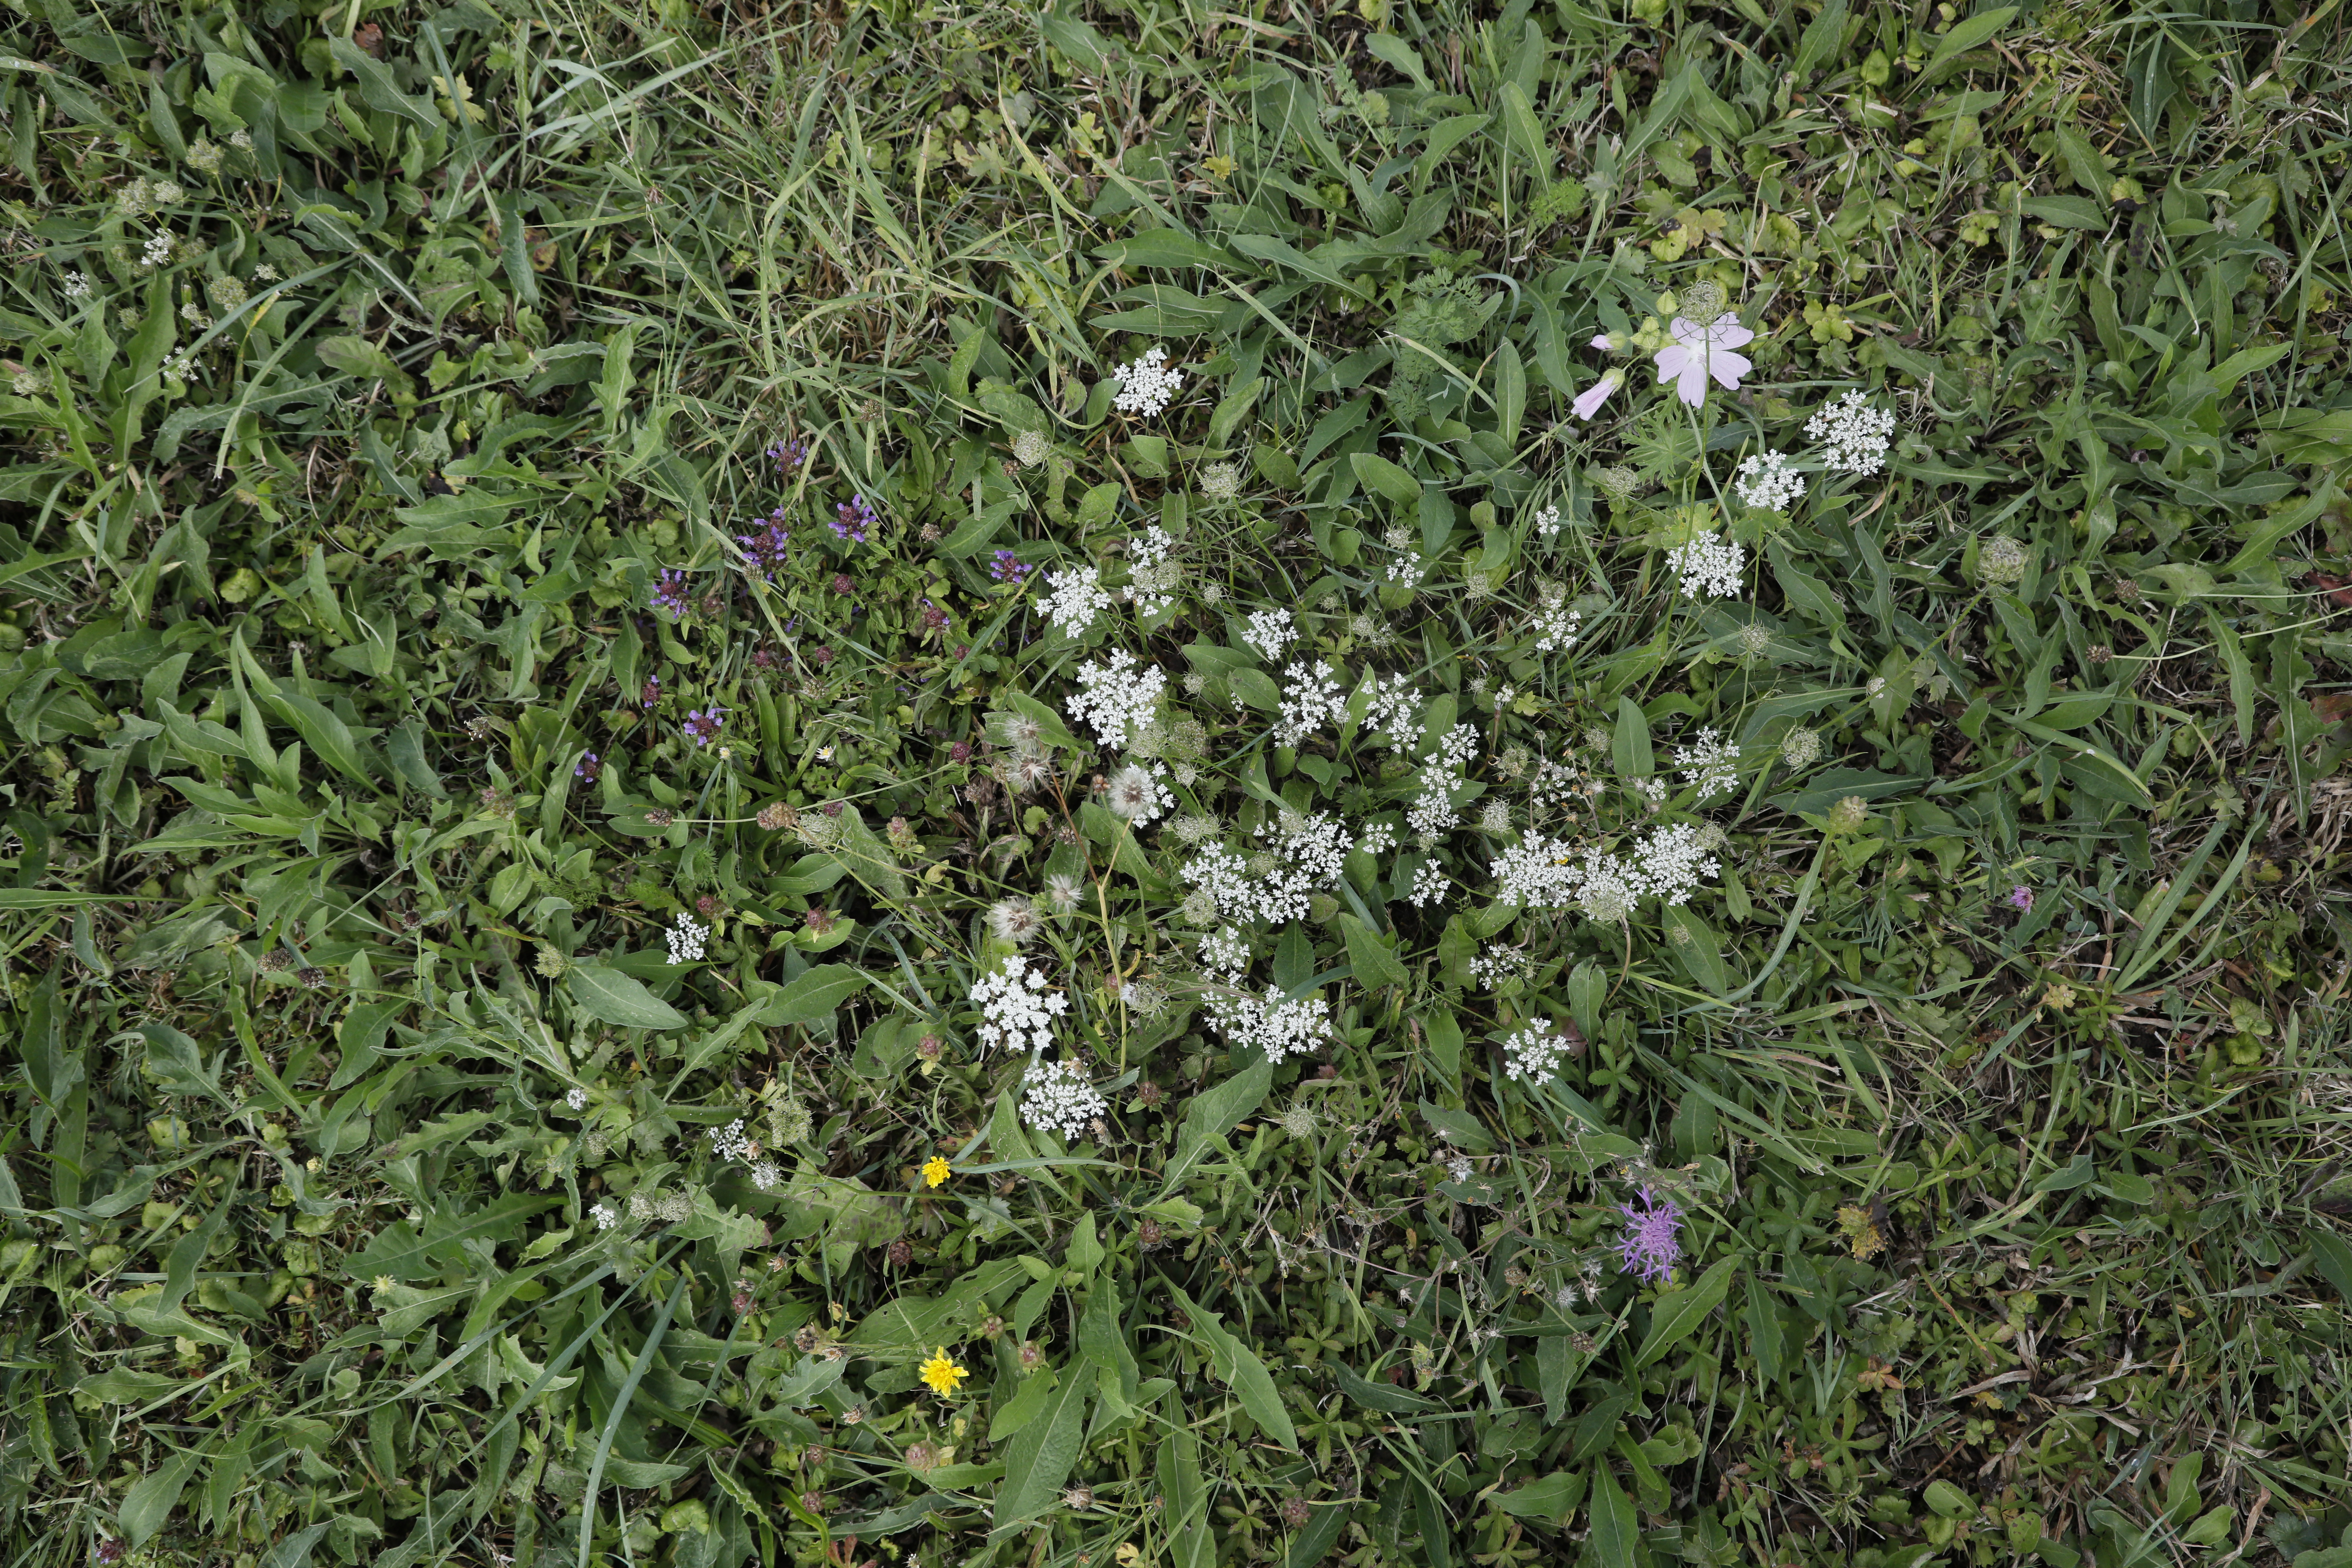
Plant species: Prunella vulgaris, Centaurea jacea, Yellow Composite * (aggregate), Plantago lanceolata, Malva alcea, Daucus carota, Trifolium pratense